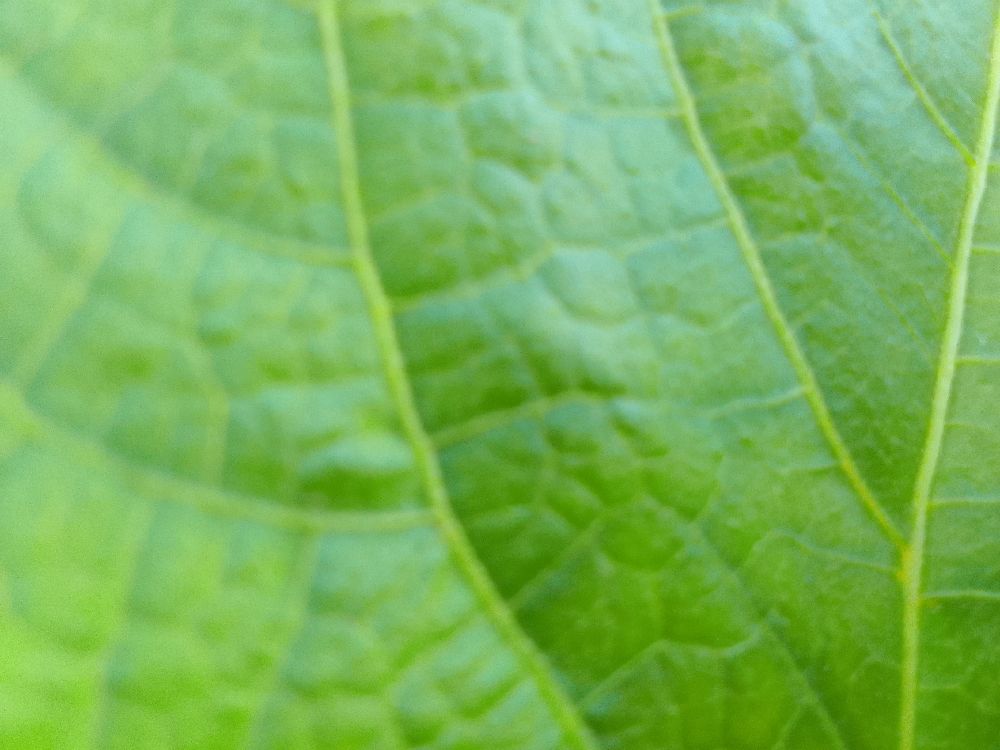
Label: healthy